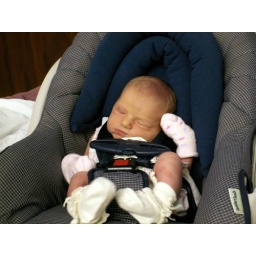
1st time in car seat